Etbin Henrik Costa

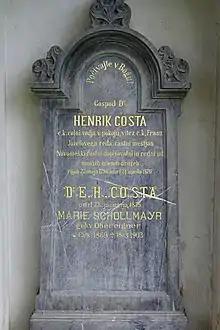
Grave marker of Etbin Henrik Costa and his father Henrik Costa at Navje Memorial Park in Ljubljana

He was born in a wealthy bureaucrat family of Italian origin in the Lower Carniolan town of Novo Mesto, then part of the Austrian Empire (now in Slovenia), and baptized "Ethbin Heinrich Costa". His father Henrik Costa (1796–1870) was a historian. Etbin Henrik Costa graduated in philosophy at the University of Vienna and law at the University of Graz.